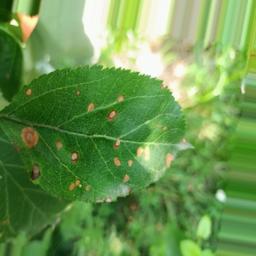
Label: Alternaria